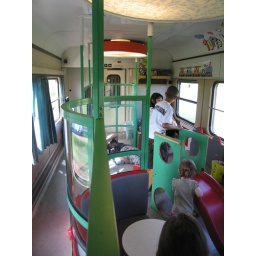
The first car of the train from Stockholm to Gothenburg had a playground in it.